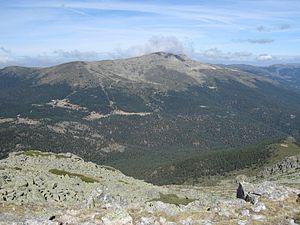
Le Peñalara est le plus haut sommet du massif montagneux de la sierra de Guadarrama en Espagne. Il culmine à 2 428 mètres d'altitude.